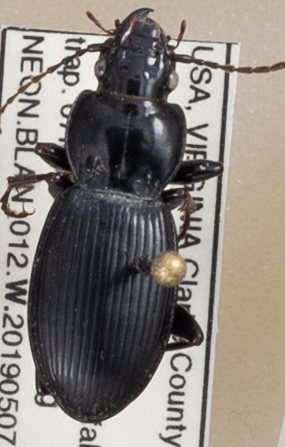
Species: Cyclotrachelus furtivus
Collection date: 2019-05-07
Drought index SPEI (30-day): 2.09
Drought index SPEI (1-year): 2.09
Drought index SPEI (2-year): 2.09